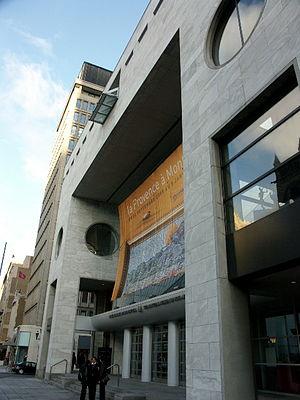
Le Musée des beaux-arts de Montréal, fondé en 1860, est un musée de réputation internationale basé à Montréal et consacré à la promotion de l'art canadien et international. Sa collection encyclopédique compte plus de 43 000 œuvres. La collection des arts décoratifs contemporains est l'une des plus remarquables d'Amérique du Nord. Le musée est constitué de cinq bâtiments : les pavillons Jean-Noël Desmarais d'art moderne et contemporain et expositions temporaires, Michal et Renata Hornstein de cultures du monde, Liliane et David M. Stewart d'arts décoratifs et de design, Claire et Marc Bourgie d'art québécois et canadien, l'église Erskine and American et le Pavillon pour la Paix Michal et Renata Hornstein d'art international. Le campus muséal est situé de part et d'autre de la rue Sherbrooke Ouest, au cœur du centre-ville de Montréal. La bibliothèque du musée dédiée à l'histoire de l'art est l'une des plus importantes du genre au Canada.
Jean Noël Desmarais B.A., M.D., F.R.C.P. fut un radiologiste, médecin et sénateur canadien de l'Ontario.
Montréal est reconnu depuis longtemps pour sa vitalité culturelle. Ainsi, la revue britannique Monocle désignait en 2008 la ville de Montréal « capitale culturelle du Canada ». La présence d'une importante population francophone donne à Montréal un caractère particulier parmi les grandes villes nord-américaines. En effet, Montréal est la plaque tournante au Canada pour les arts et médias de langue française, qu’il s’agisse des productions de radio ou télévision, du théâtre, du cinéma, du multimédia ou de l’édition. La communauté anglophone de Montréal possède aussi des institutions culturelles qui lui sont propres. De plus, il faut compter avec la présence de nombreuses communautés ethniques qui donnent à la ville une culture véritablement distincte.
Le musée des arts décoratifs de Montréal était un musée situé au Château Dufresne dans l’arrondissement Mercier–Hochelaga-Maisonneuve de Montréal. Il était dédié principalement aux arts décoratifs de la fin du XIXᵉ siècle et du XXᵉ siècle.
Le Quartier du Musée est situé au centre-ville de Montréal et doit son nom au musée des Beaux-Arts.
Voici une liste des principaux musées et théâtres situés sur le territoire de la ville de Montréal, au Québec. La plupart des musées mentionnées sont membres de la Société des musées de Montréal.